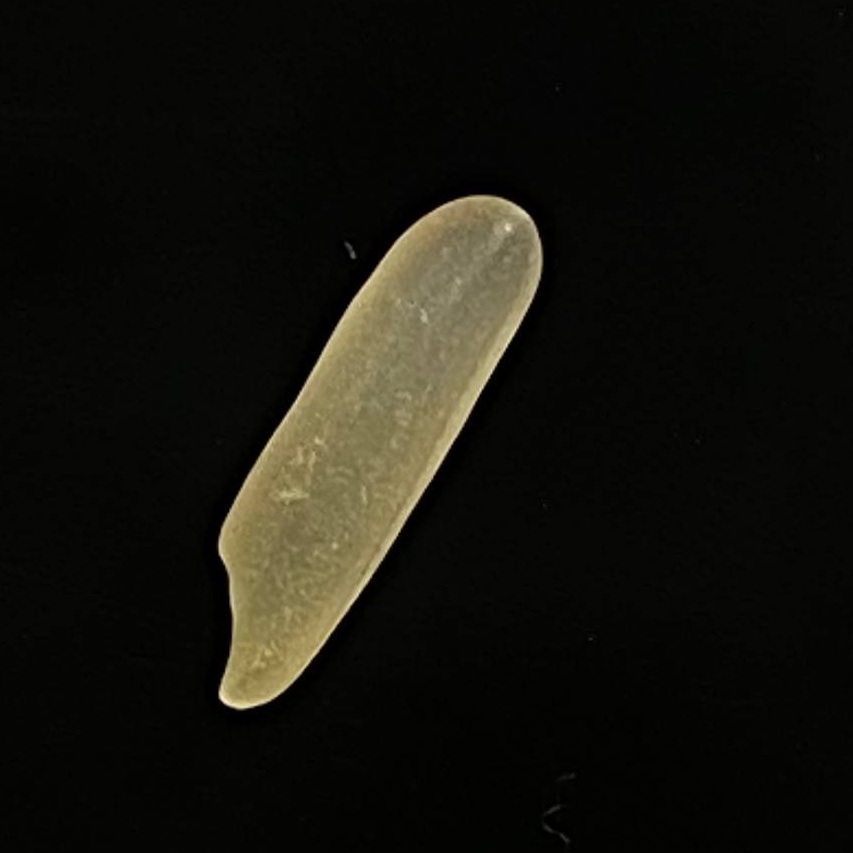
Rice variety: Bashmoti